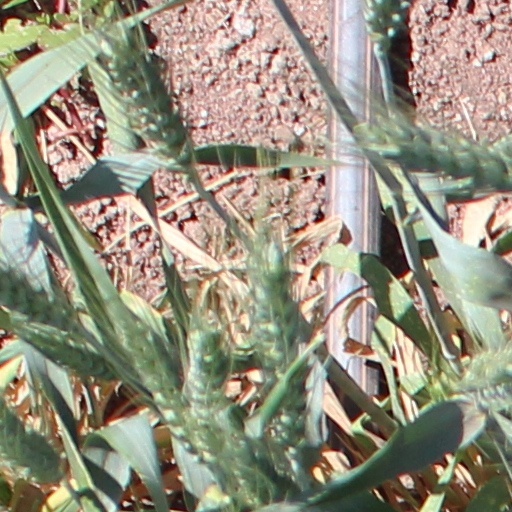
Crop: wheat